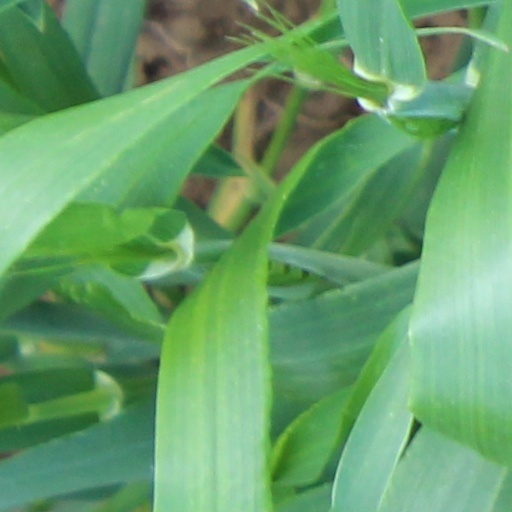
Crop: wheat